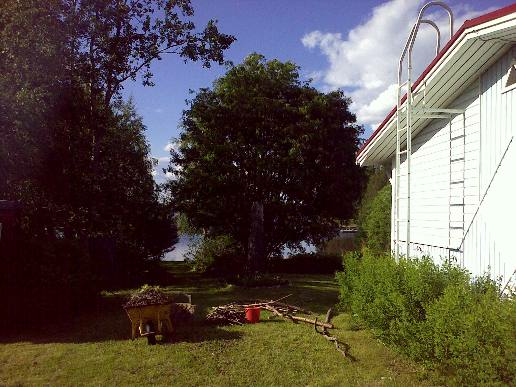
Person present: No